José María Bermúdez de Castro

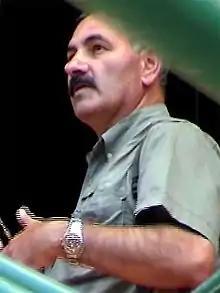

José María Bermúdez de Castro Risueño (born 18 June 1952) is a Spanish paleoanthropologist. He is known as the first author of the species description of "Homo antecessor" from the Gran Dolina at the Archaeological site of Atapuerca. On 16 December 2021 he was elected as member of the Real Academia Española, taking the seat "K" on 9 October 2022.